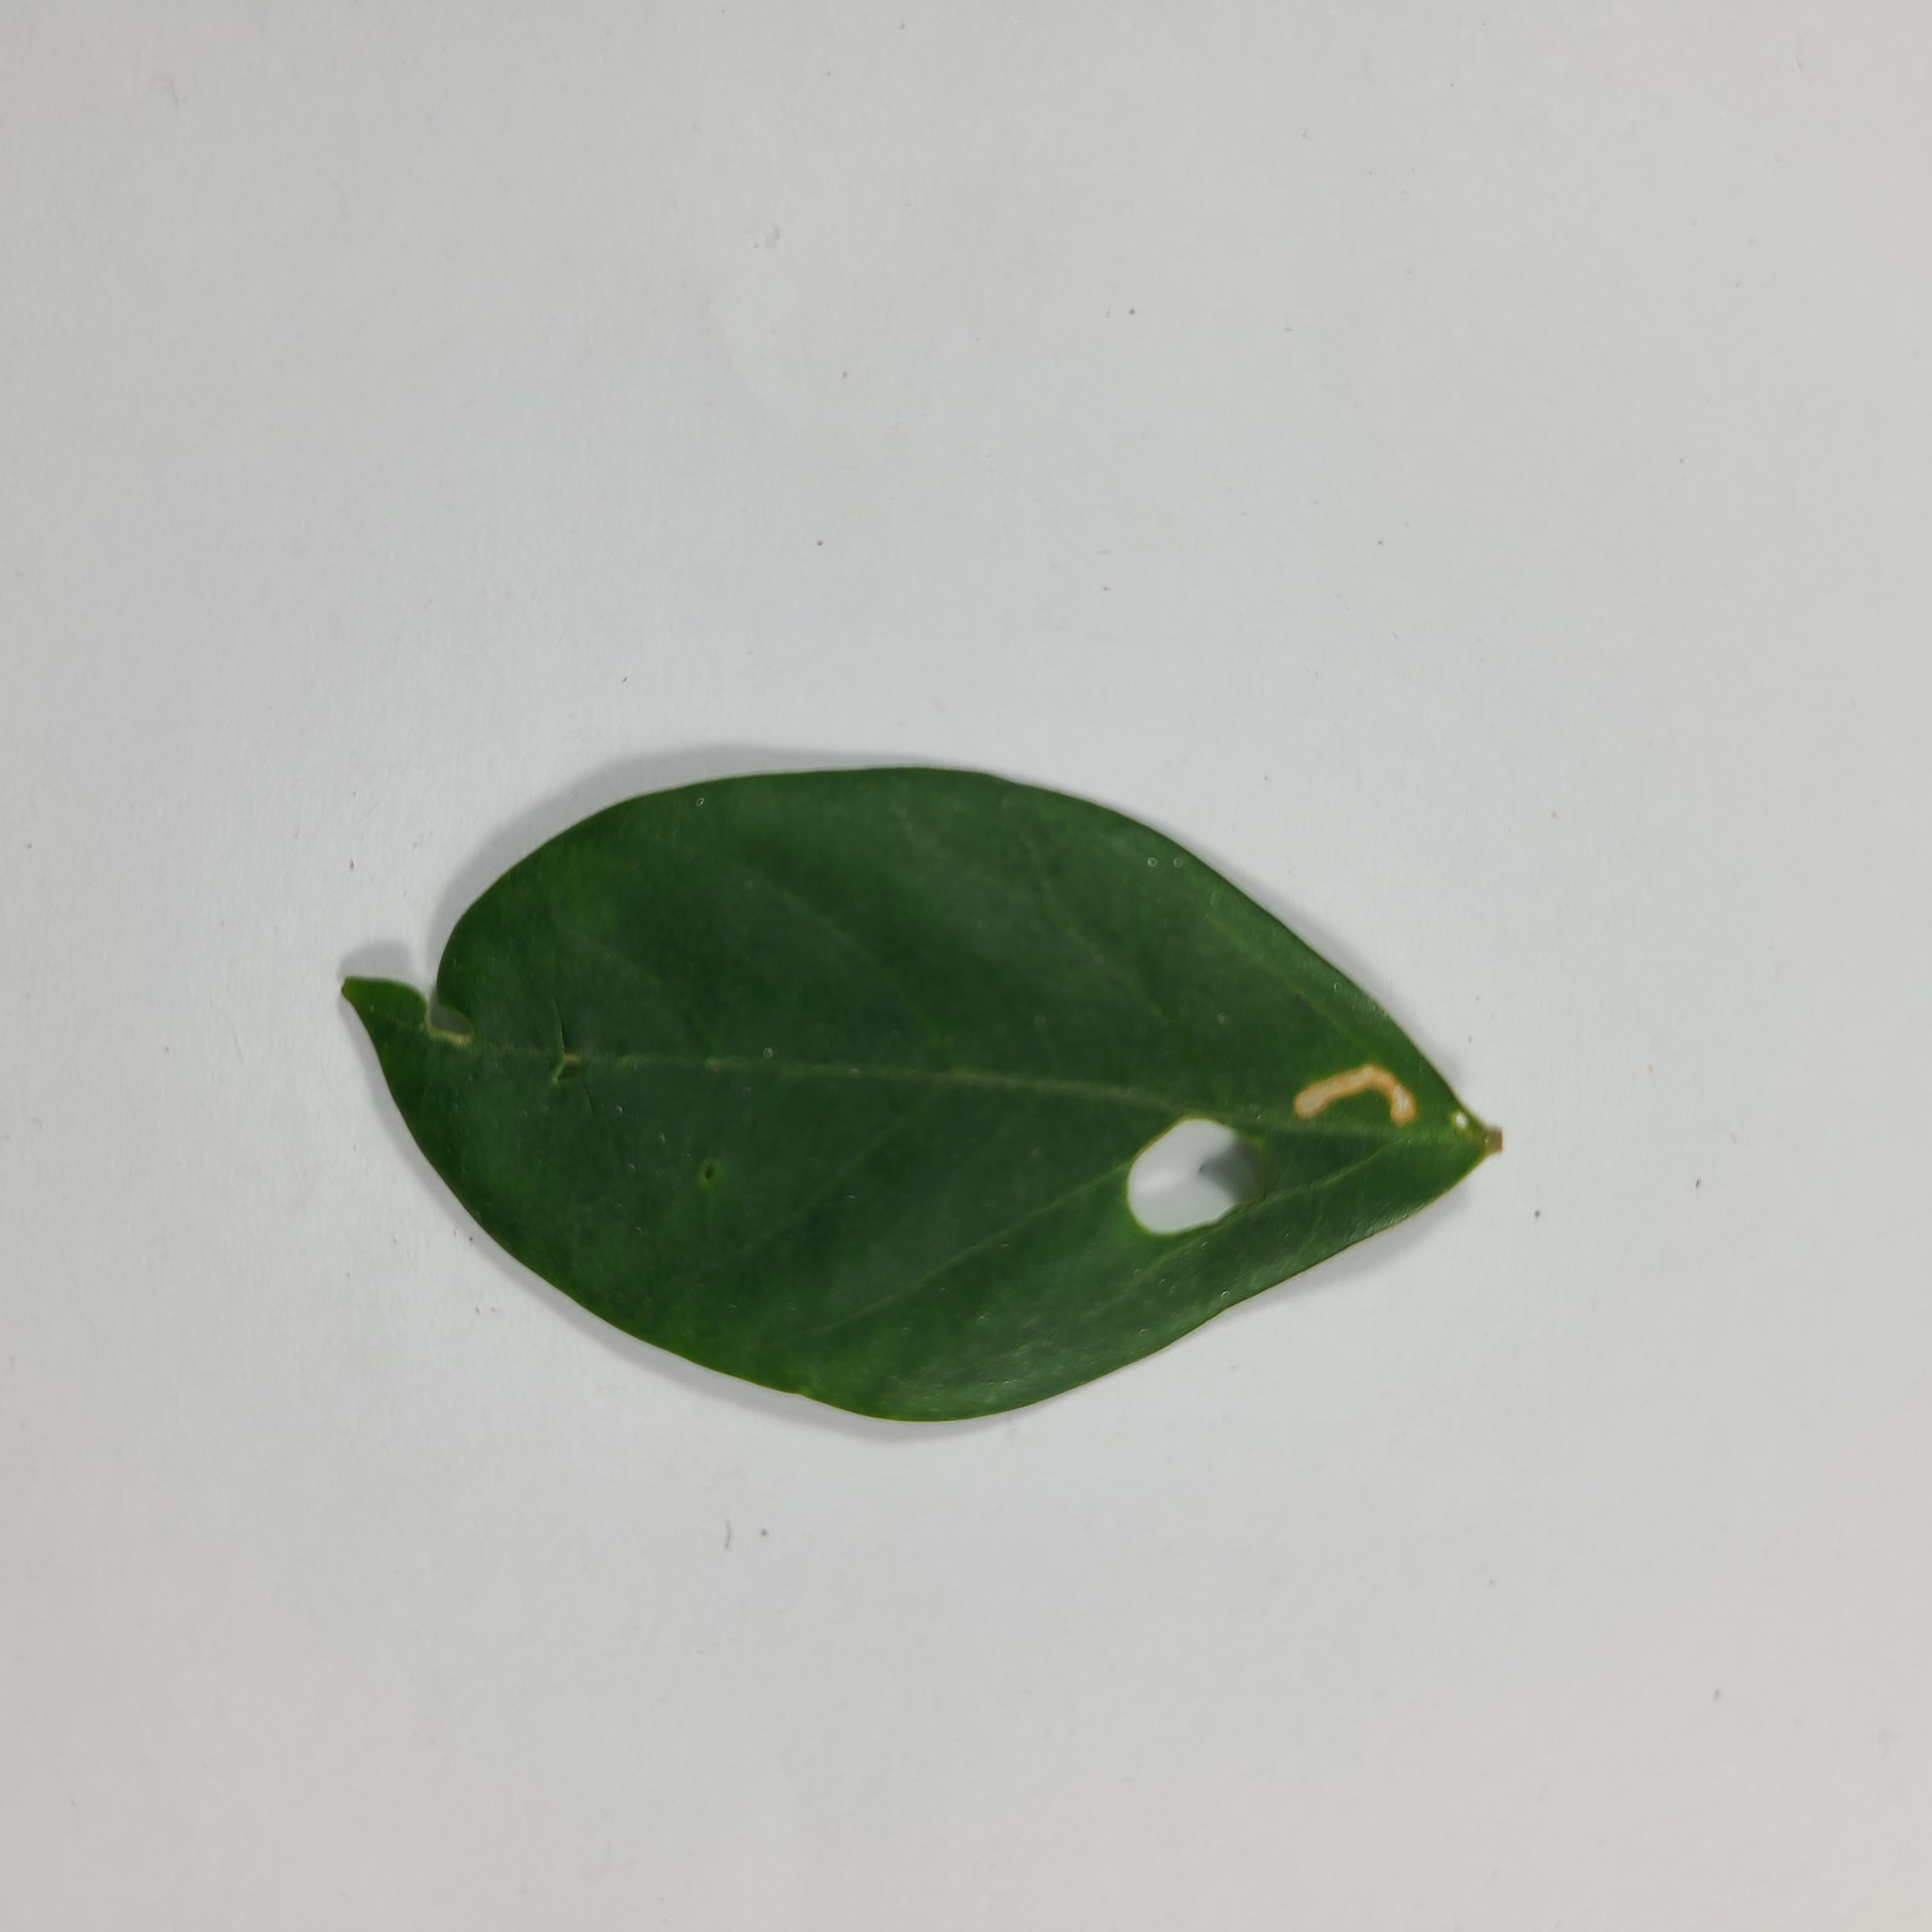
Label: Insect Hole leaves